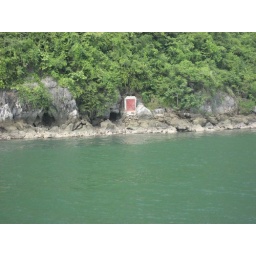
random red door in Ha Long Bay